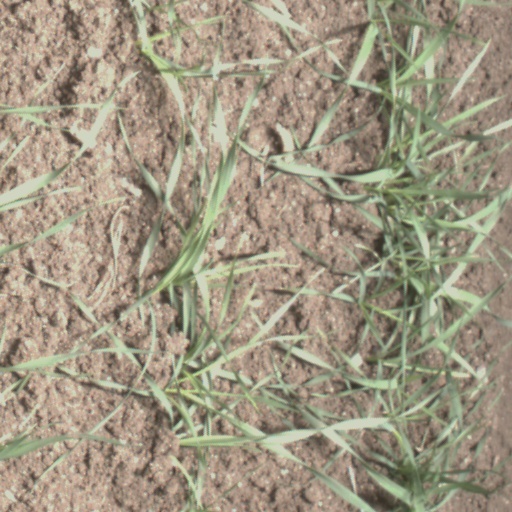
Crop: wheat